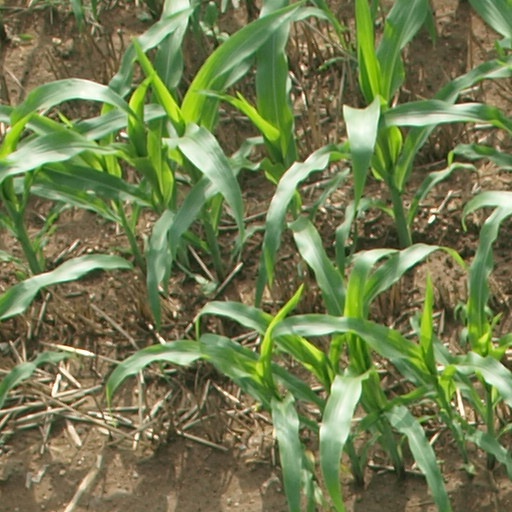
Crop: maize; corn